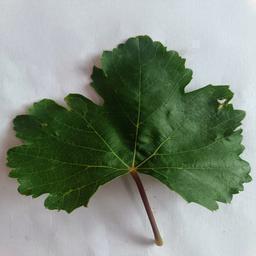
Label: Healthy Leaves